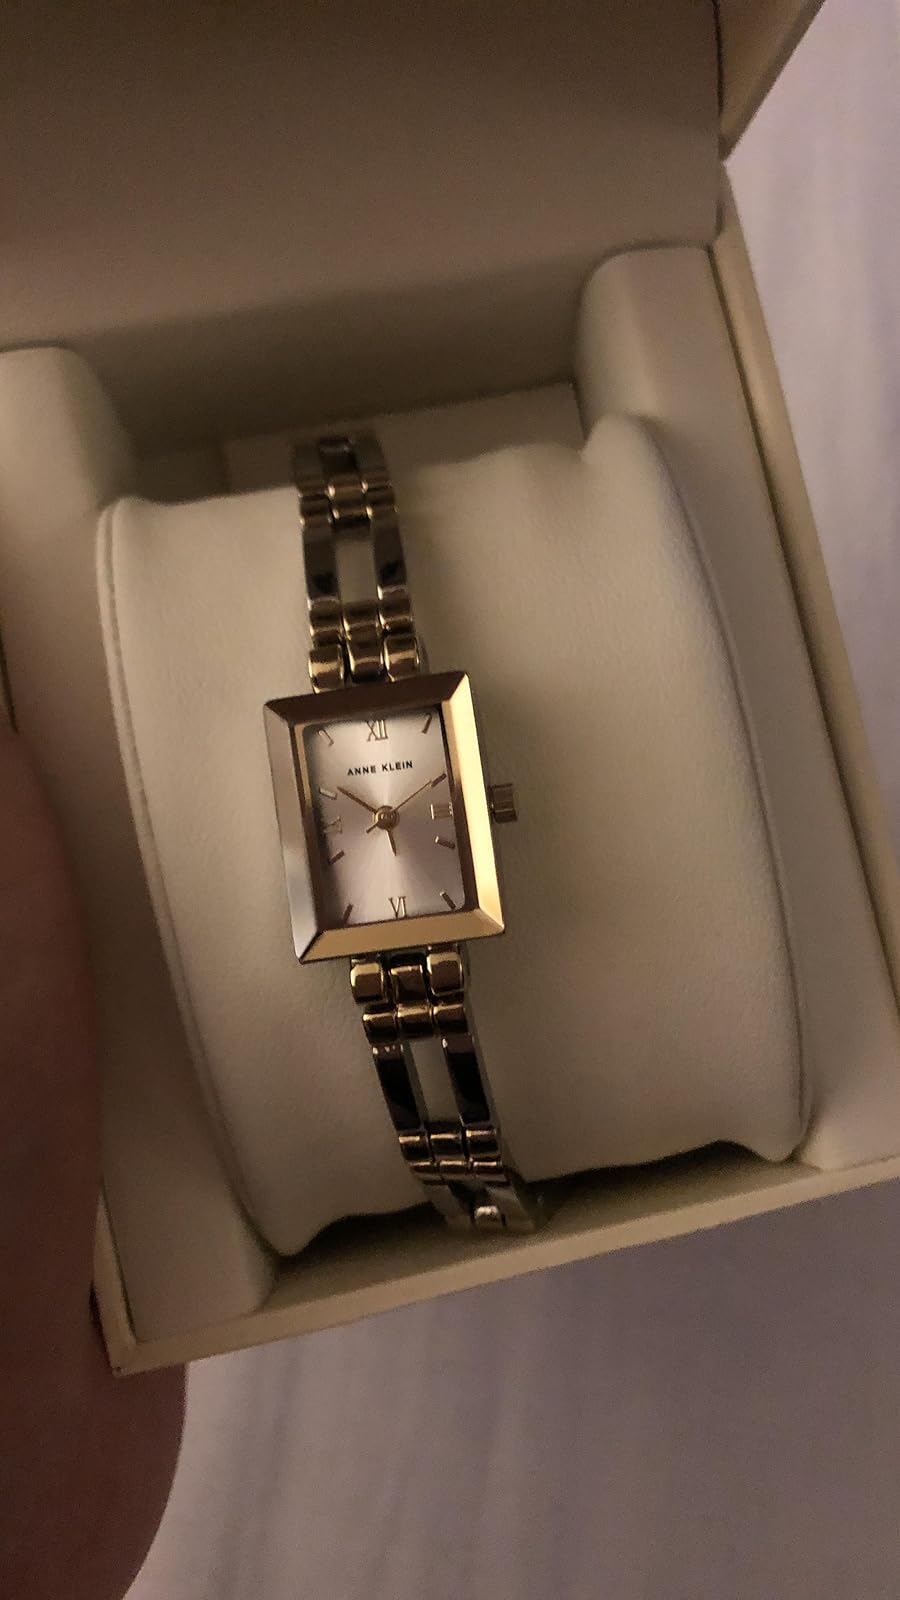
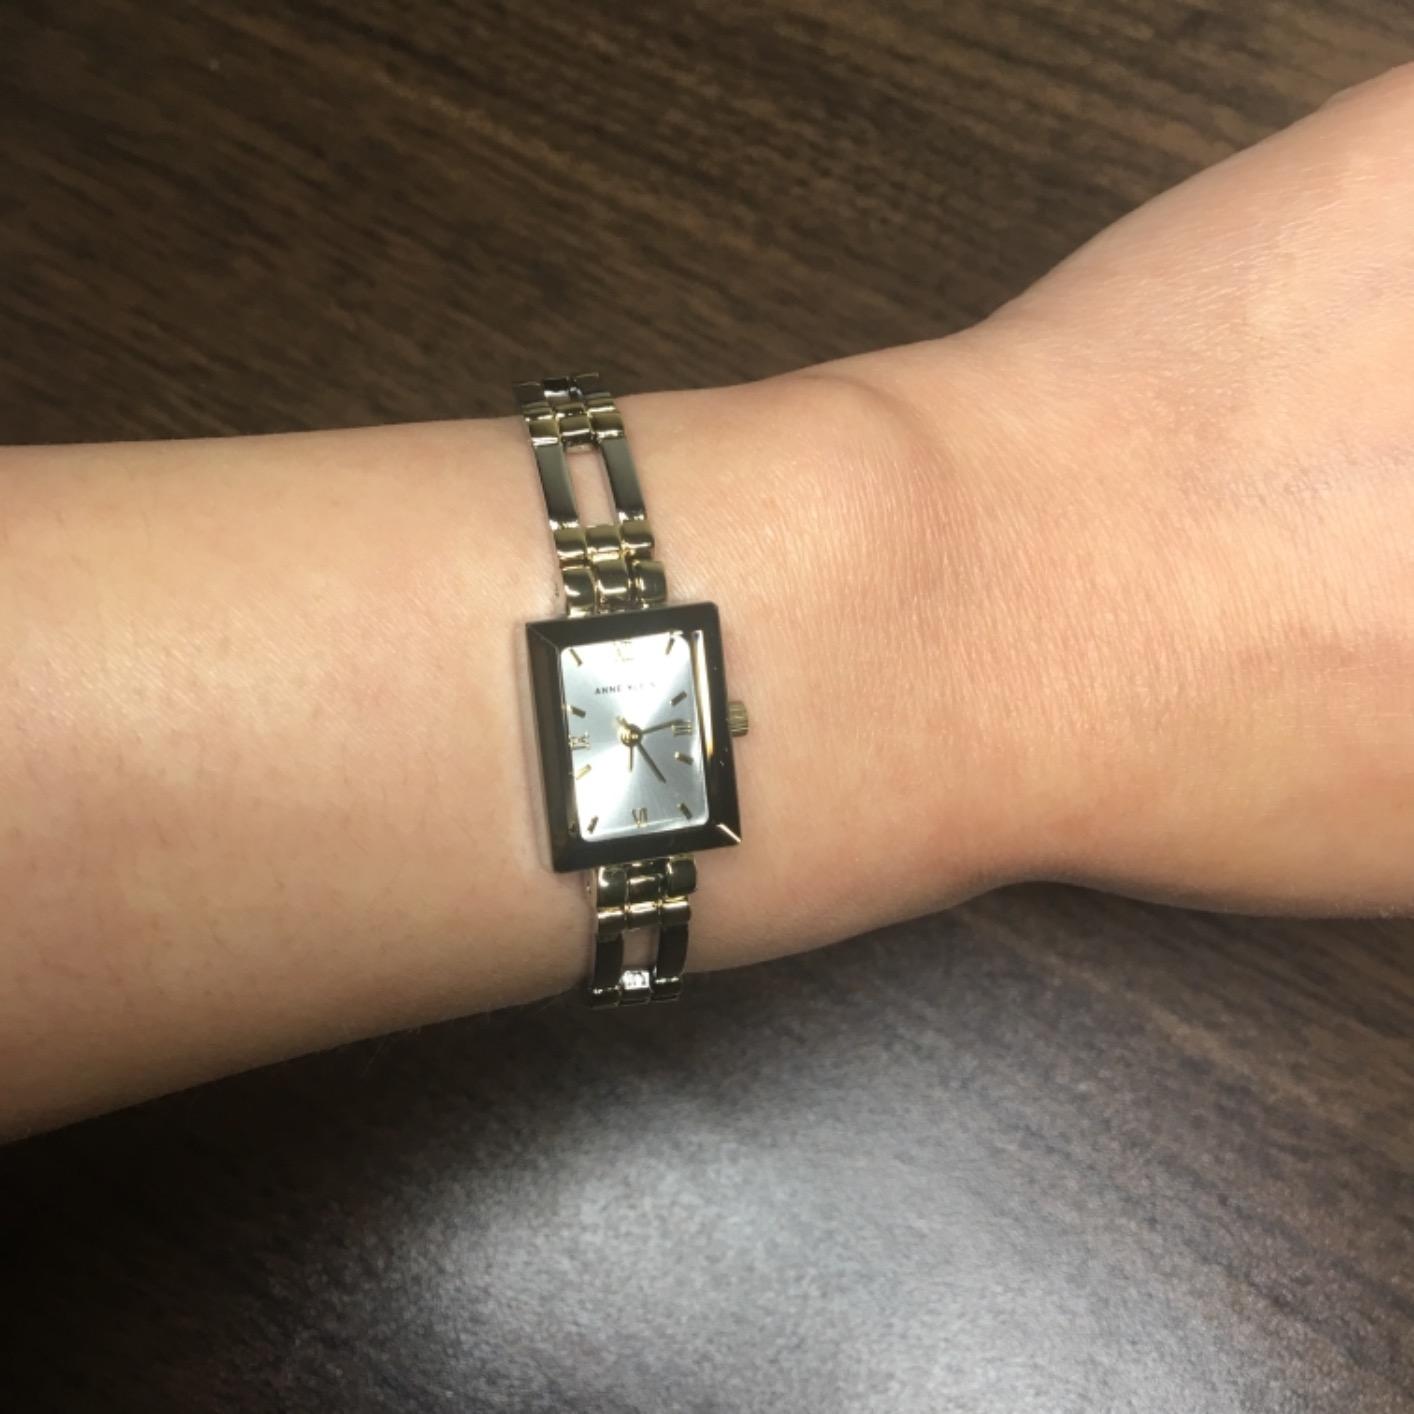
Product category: accessories_watch
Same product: yes